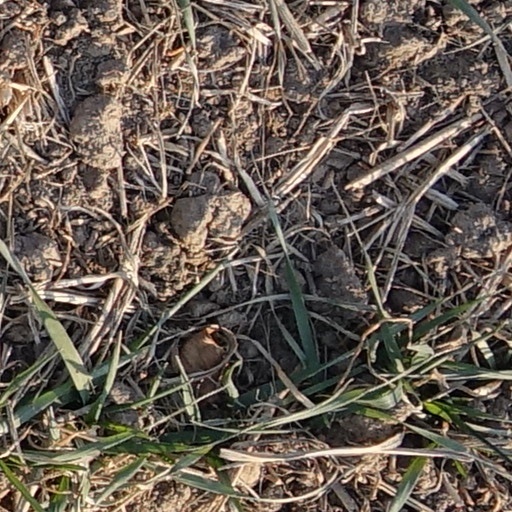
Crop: wheat